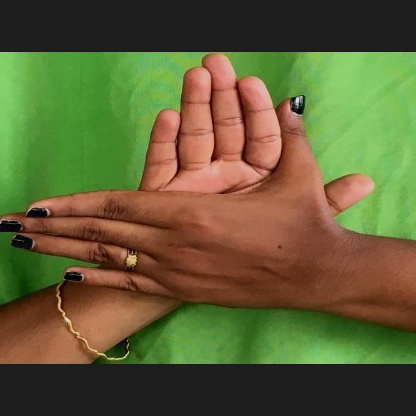
Mudra: Chakra